Muvico Theaters

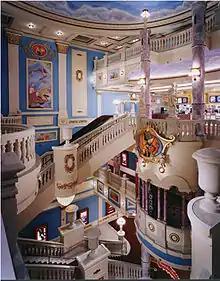
The 4 story lobby of the Muvico Parisian 20 theater in West Palm Beach, FL before its closure in 2023.

In 2000, Muvico opened four more megaplexes in Florida and one in Arundel Mills in Hanover, Maryland, totaling 104 screens. The Muvico Egyptian 24 in Hanover is fitted with Egyptian murals and a 12-foot statue of Anubis. In 2001, Muvico opened the Peabody Place 22 in Memphis, Tennessee with a train station theme as part of the Peabody Place Retail & Entertainment Center. Muvico sold Pointe Orlando 21 to Regal Cinemas and opened new theaters in Coconut Pointe, FL and in Boynton Beach, FL. In 2007, the Baywalk 20 theater in St. Petersburg, FL opened an IMAX theater in time for the launch of "Spider-Man 3", with an IMAX theater also added to the Parisian 20 location in West Palm Beach, FL.